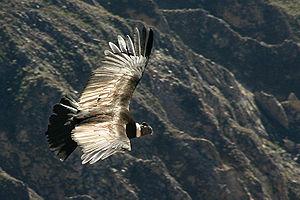
Le Chili est un pays d'Amérique du Sud habité par 17 millions de personnes et situé sur la côte Pacifique. Il est entouré par l'Argentine au nord-est, à l'est et au sud-est, la Bolivie et le Pérou au nord et s'étend sur 756 900 km² de terres. Le Chili revendique aussi 1,250 million de km² dans l'Antarctique.
Le Chili, en forme longue république du Chili, en espagnol : Chile, ou República de Chile, est un pays d’Amérique du Sud partageant ses frontières avec le Pérou et la Bolivie au nord d'une part, et l’Argentine au nord-est, à l'est et au sud-est d'autre part, et dont le territoire forme une étroite bande allant du désert d'Atacama jusqu'au cap Horn. L'île de Pâques, située à 3 000 kilomètres de Valparaíso dans l'océan Pacifique, fait partie du Chili depuis 1888. La superficie du pays est de 756 102 km². Le gouvernement revendique aussi une possession sur le continent Antarctique : le Territoire chilien de l'Antarctique correspond aux longitudes 53° W et 90° W et est situé au sud du soixante-cinquième parallèle sud.
Dans la classification de Sibley-Ahlquist et Monroe, différentes familles provenant d'environ une dizaine d'ordres « traditionnels » ont été réunies dans un ordre des Ciconiiformes recouvrant plus de 1000 espèces.
Le Pérou, en forme longue la république du Pérou, en espagnol Perú et República del Perú, en quechua Piruw et Piruw Republika et en aymara Piruw et Piruw Suyu, est un pays situé dans l'Ouest de l'Amérique du Sud. Entouré par l'Équateur au nord-ouest, la Colombie au nord-nord-est, le Brésil au nord-est, la Bolivie au sud-est, le Chili au sud-sud-est et l'océan Pacifique à l'ouest-sud-ouest, il est le troisième pays du sous-continent par sa superficie : 1 285 220 km², et le quatrième par sa population : environ 32 millions d'habitants.
Les condors sont de grands oiseaux de proie principalement charognards d'Amérique caractérisés par des ailes d'une très grande envergure. Le terme condor provient de l'espagnol, lui-même emprunté au quichua Kuntur. Il est représenté dans les géoglyphes de Nazca.